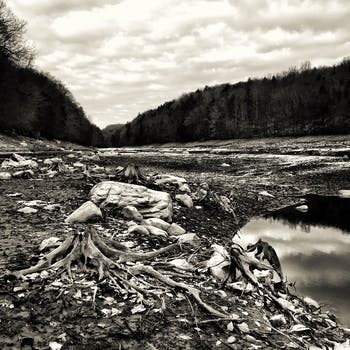
Label: No Watermark